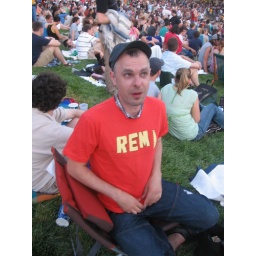
Markus is cute in orange